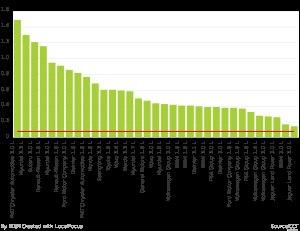
À partir de 2014, un logiciel qui manipulait des tests de pollution de l'air est découvert dans des véhicules de certains constructeurs automobiles ; le logiciel détectait les tests d'homologation et ajustait le moteur pour qu'il émette moins pendant ceux-ci. Les voitures émettaient des niveaux de pollution beaucoup plus élevés dans des conditions de conduite réelles. Les émissions de certaines voitures étaient plus élevées même s'il n'y avait pas de logiciel manipulé.